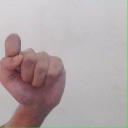
अक्षर: घ